Doraemon: Nobita and the Green Giant Legend

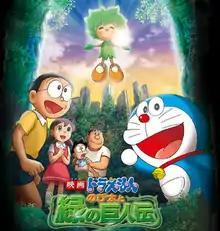
Japanese Release Poster

Doraemon the Movie: Nobita and the Green Giant Legend, also known as Doraemon, Nobita and the Green Planet, is a 2008 Japanese animated science fantasy film that was released in Japan on 8 March 2008. It's the 28th Doraemon film.